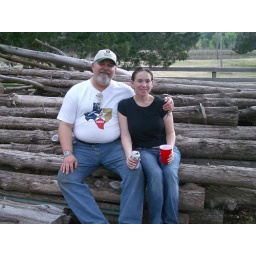
Yes we are from Texas...my big hat was in the house :P